Arapaho

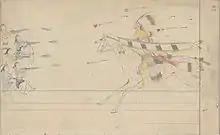
Ledger drawing of a mounted Arapaho warrior fighting a group of Navajo or Pueblo warriors, c. 1880

A large part of Arapaho society was based around the warrior. Most young men sought this role. After adopting use of the horse, the Arapaho quickly became master horsemen and highly skilled at fighting on horseback. Warriors had larger roles than combat in the society. They were expected to keep peace among the camps, provide food and wealth for their families, and guard the camps from attacks.